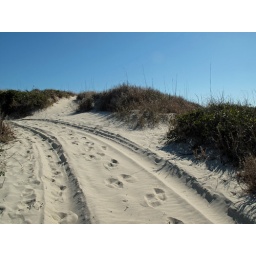
over the hill to ocean view